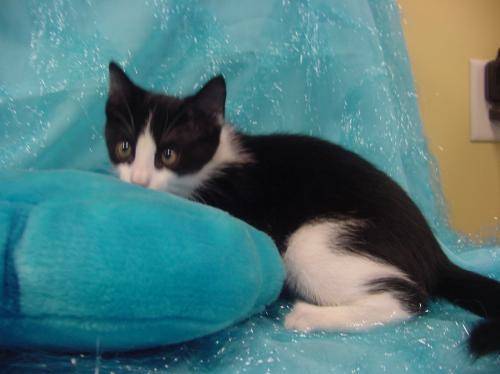
Label: cat